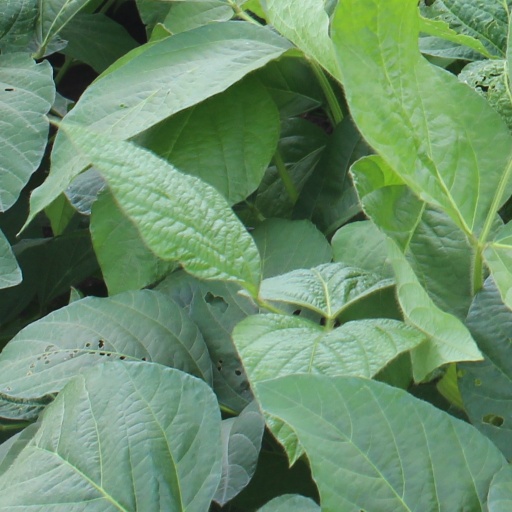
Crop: soybean